History of South African wine

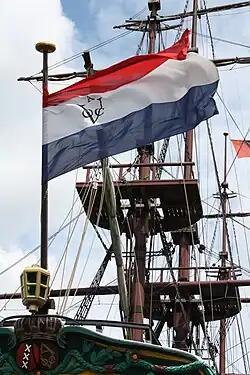
Replica of an East Indiaman of the Dutch East India Company/United East India Company (VOC).

When Bartolomeu Dias and other Portuguese explorers first encountered the Cape of Good Hope in the 15th century, they found little motivation to colonize the sparse and empty land around the Cape. In the early 17th century, the Dutch trading port of Batavia, in what is now Indonesia, grew to such a size that trading vessels were regularly dispatched on the long voyage from the Netherlands to Asia. The managers of the Dutch East India Company began looking for a logical midway point on the voyage to build a supply station that would serve the sailors making the voyage to and from Asia. In 1652, a Dutch surgeon named Jan van Riebeeck was commissioned with the task of building both a fort and farming community in the Cape.